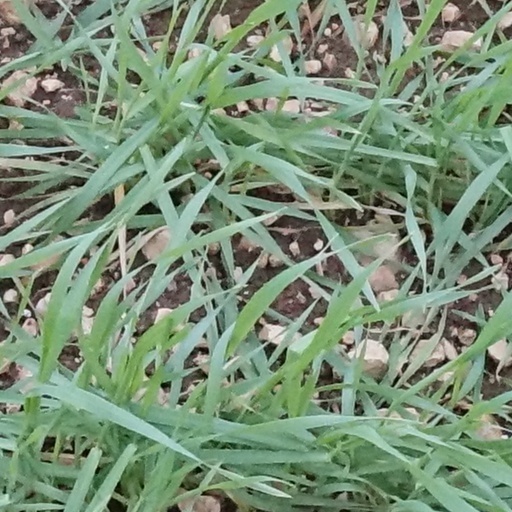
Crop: wheat